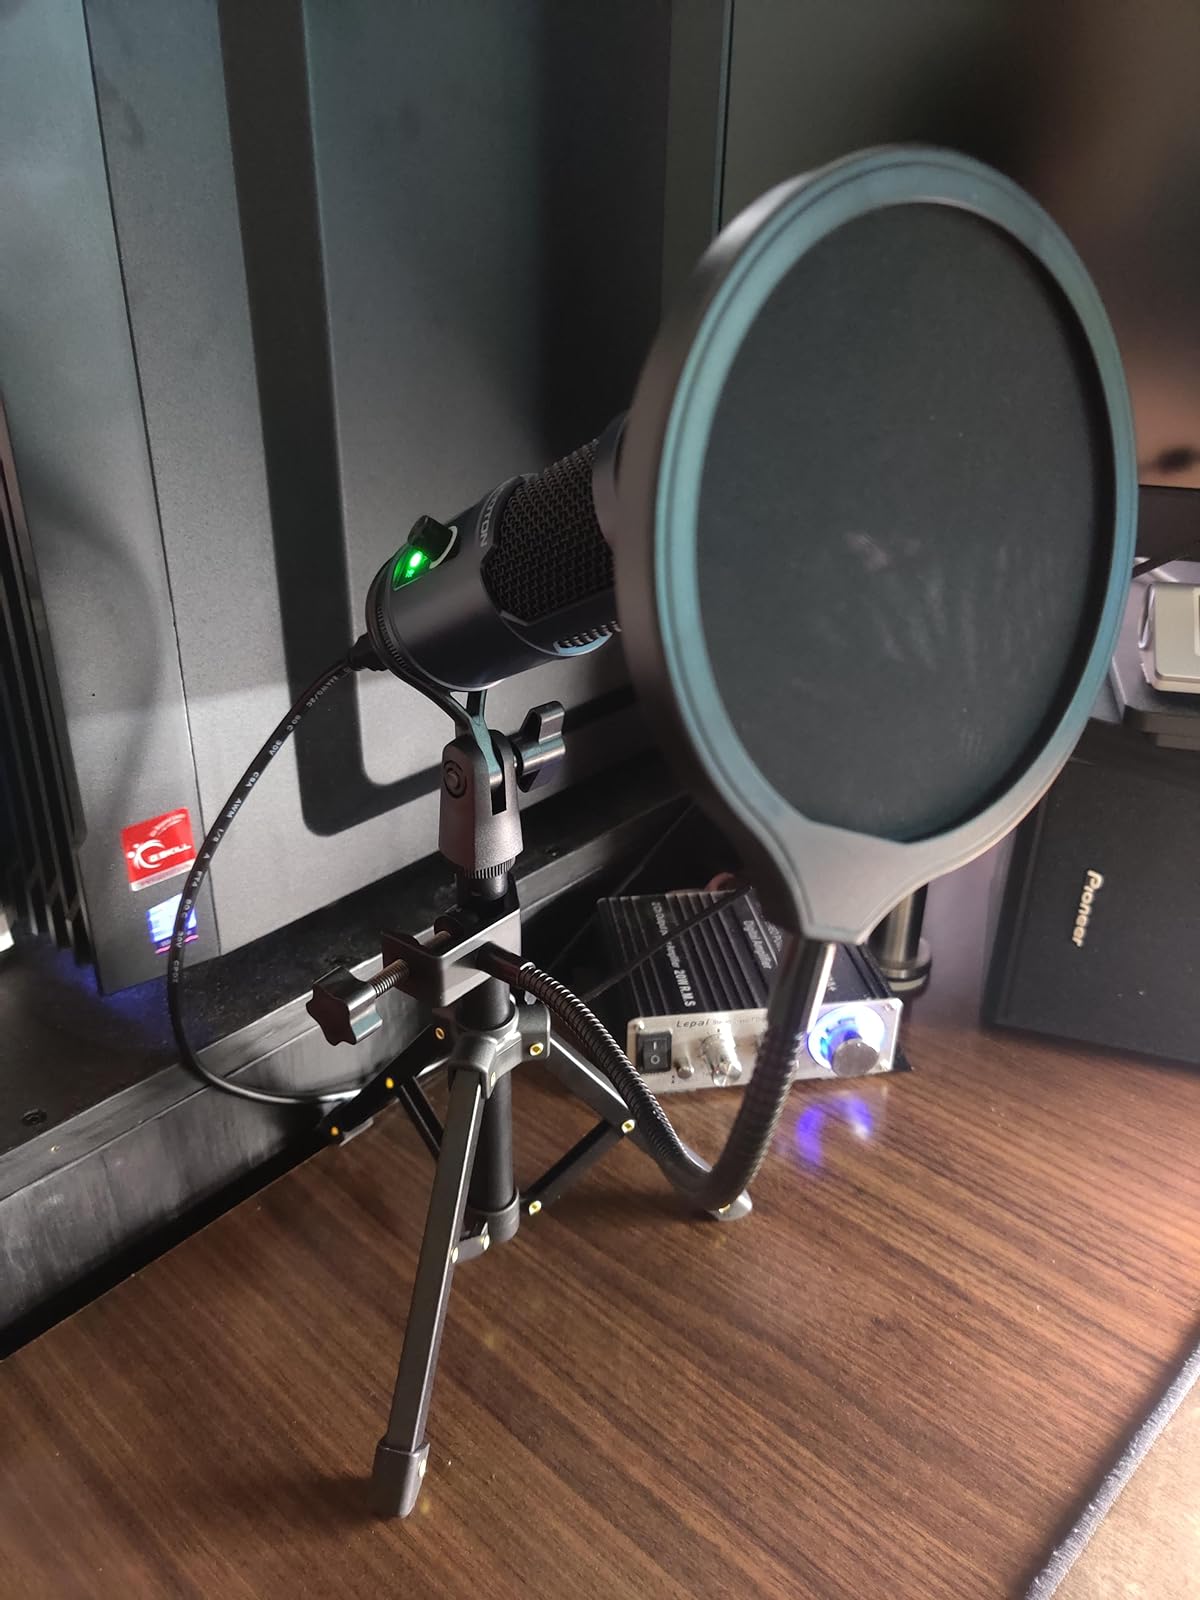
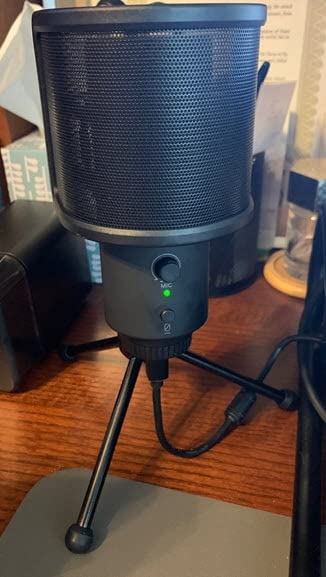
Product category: microphone
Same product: no